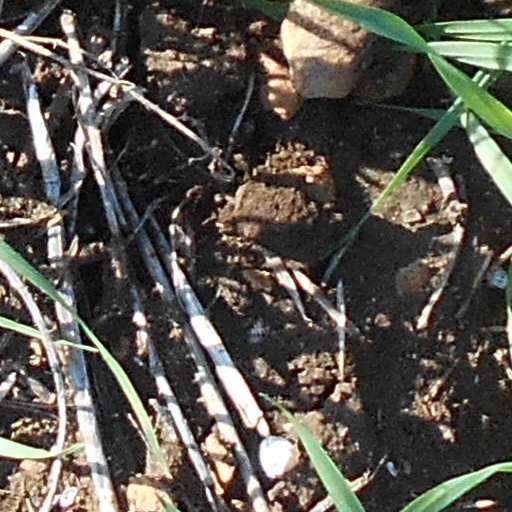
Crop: wheat